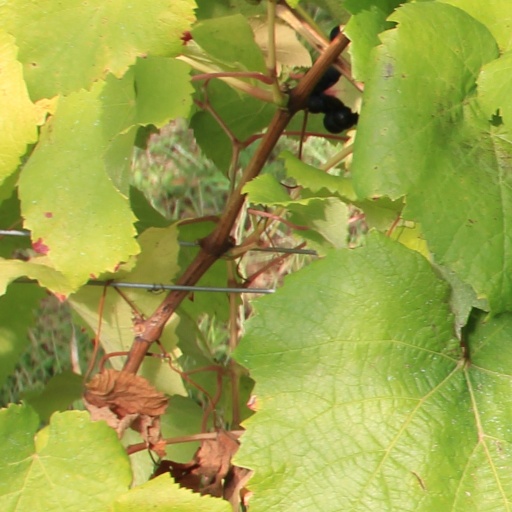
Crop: grape